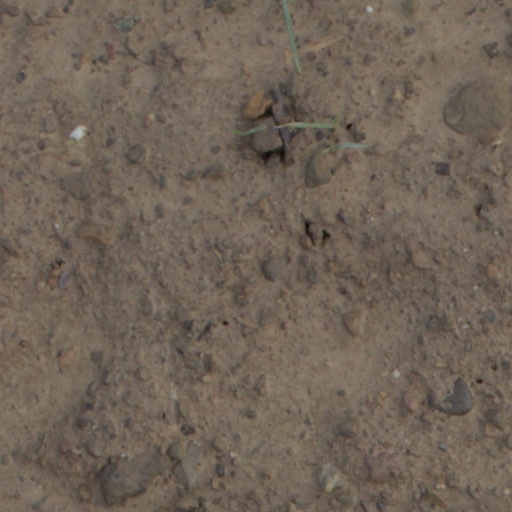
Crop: wheat